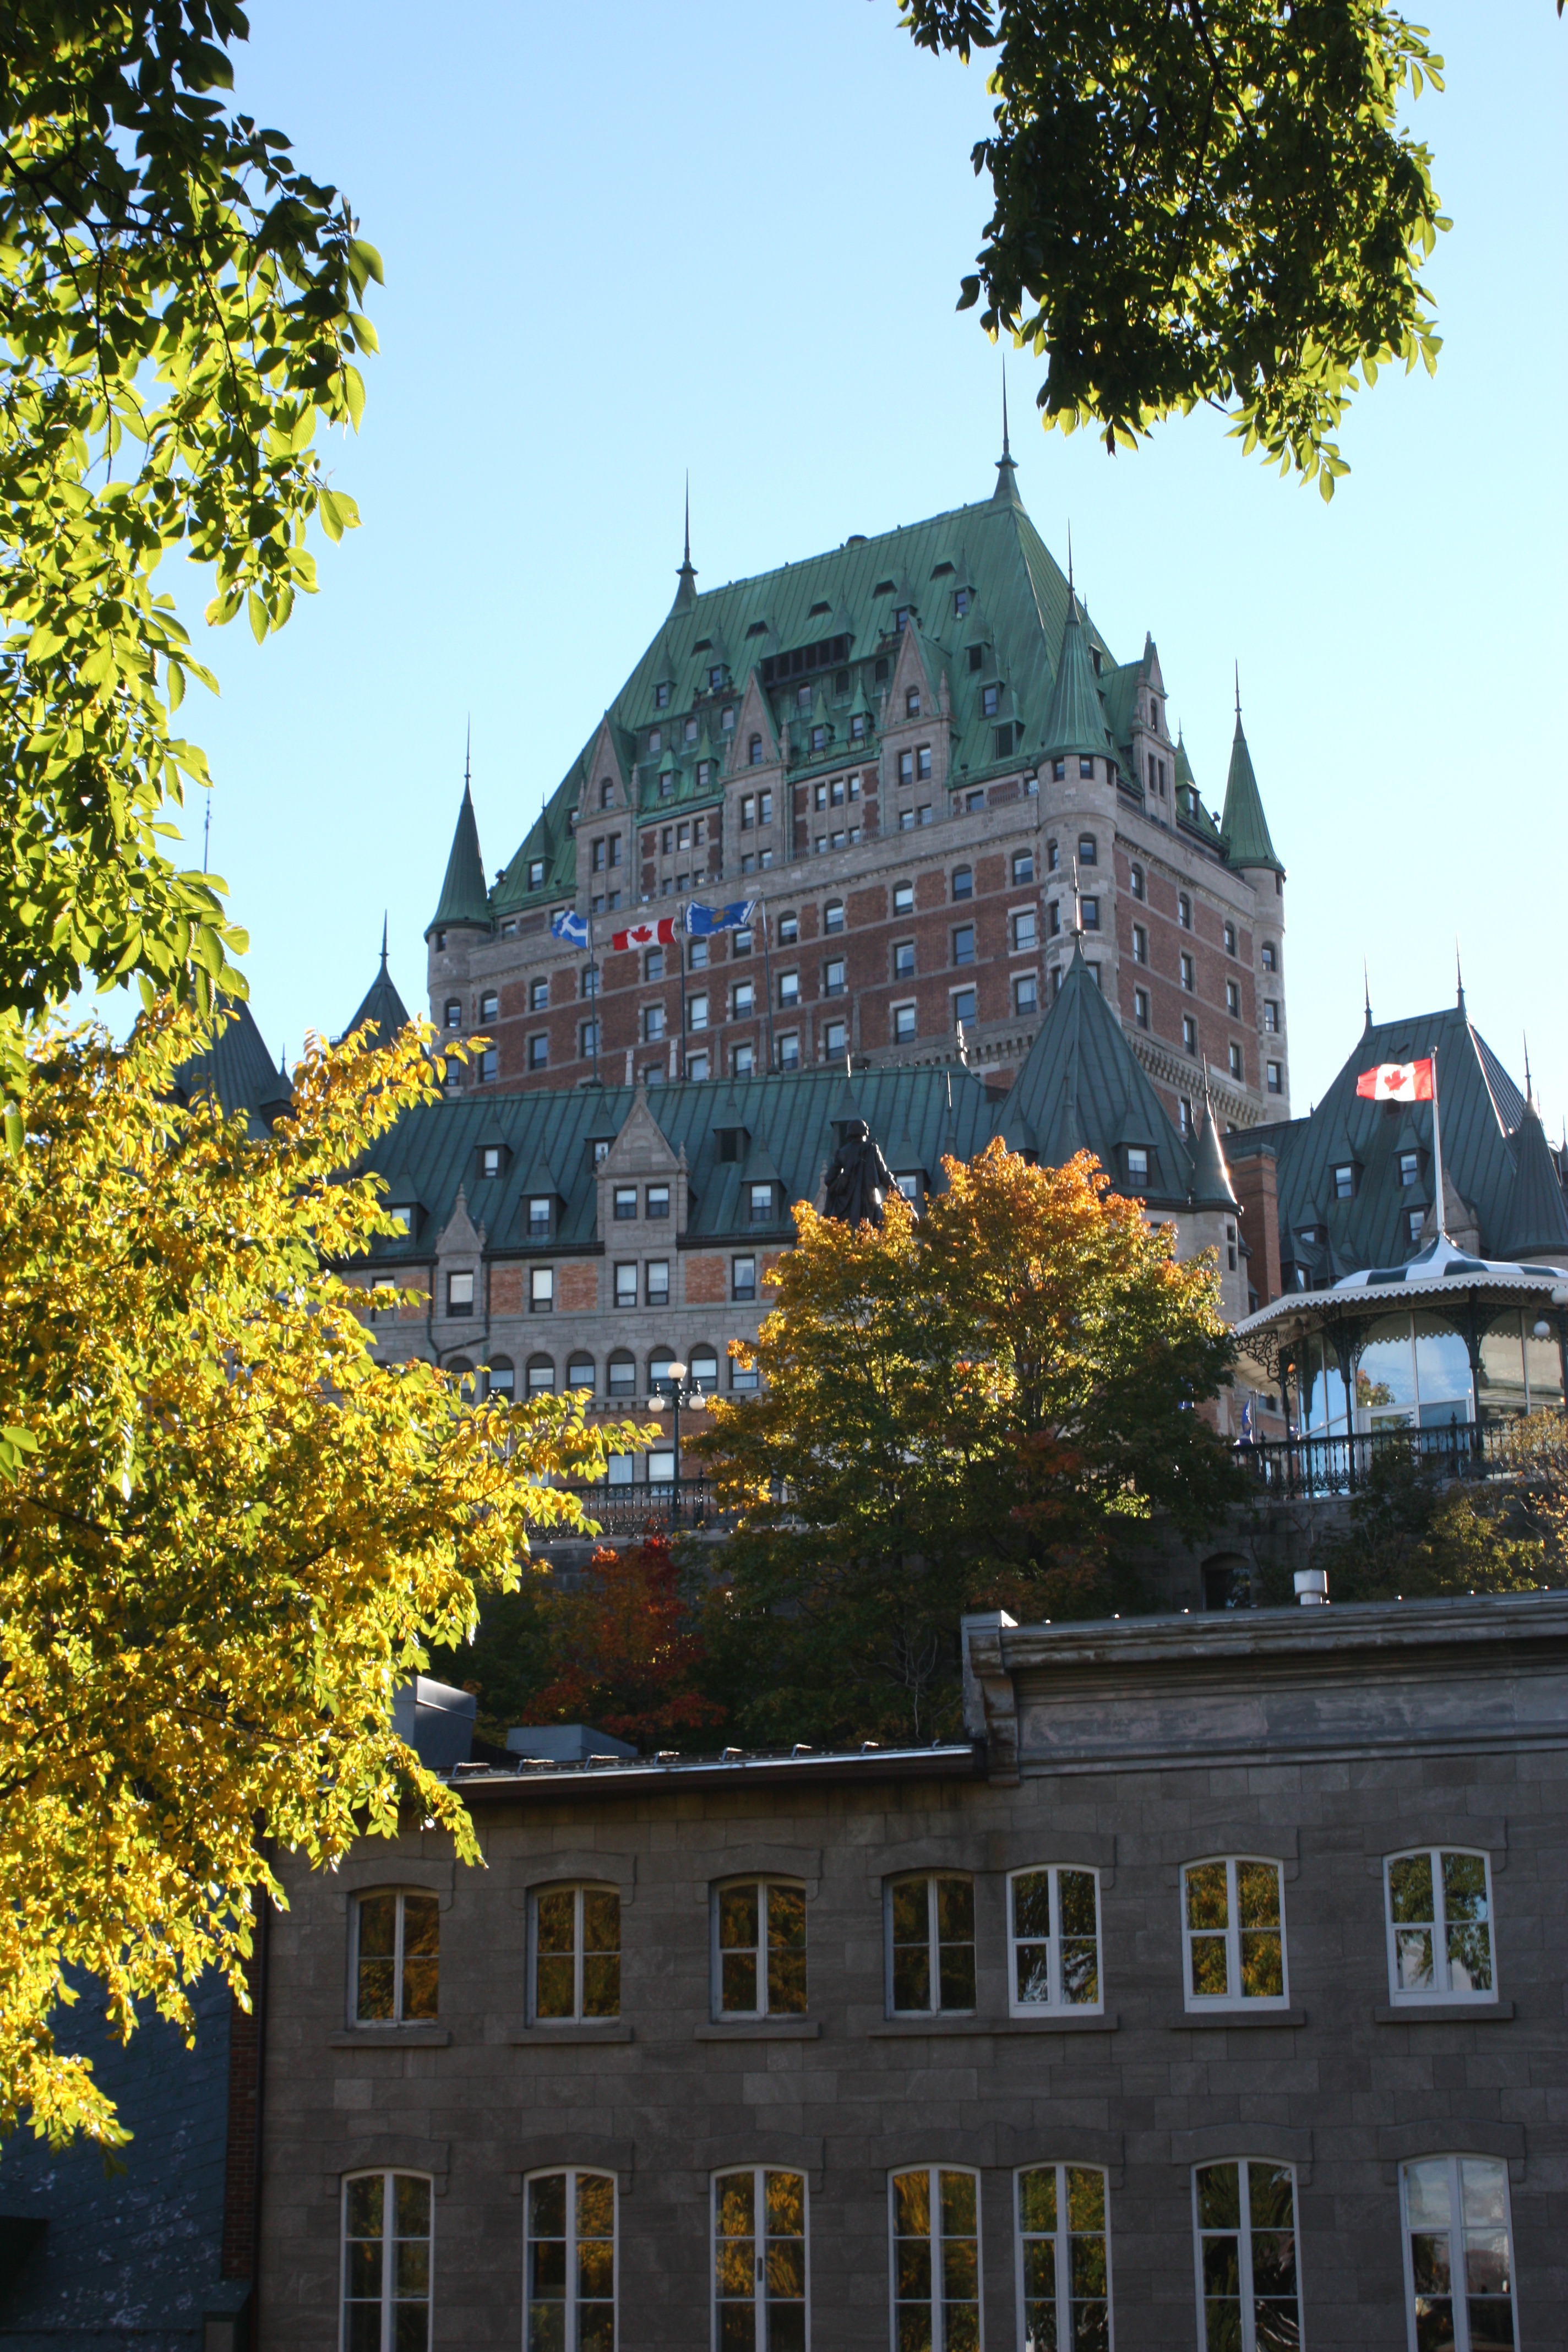
tree, architecture, house, leaf, town, building, chateau, city, autumn, castle, landmark, facade, season, canada, estate, quebec, neighbourhood, urban area, residential area, woody plant